Campus of Kyushu University

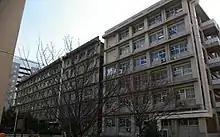
Clinical Science Medicine Building B

The Faculty of Medical Sciences Building A of Clinical Sciences was constructed in 1975 and has a ground-floor area of . Building B was constructed in 1976 and has a ground-floor area of . The Clinical machine wing / autopsy suite was constructed in 1976. The Department of Health Sciences in the Faculty of Medicine, formerly Kyushu University Medical Junior College, was constructed in 1981 and has a ground-floor area of . The Faculty of Pharmaceutical Science was constructed in 1967 and has a ground-floor area of